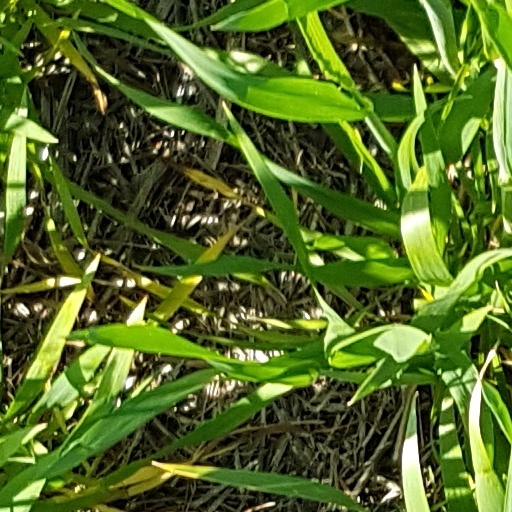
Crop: wheat